Hafjell

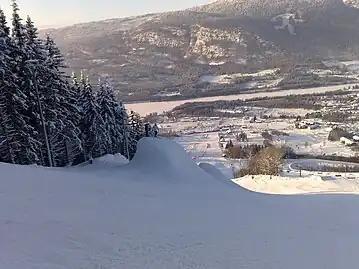
Hafjell in January 2010

Hafjell is a village and a ski resort in Norway, in the Øyer Municipality in Innlandet county.